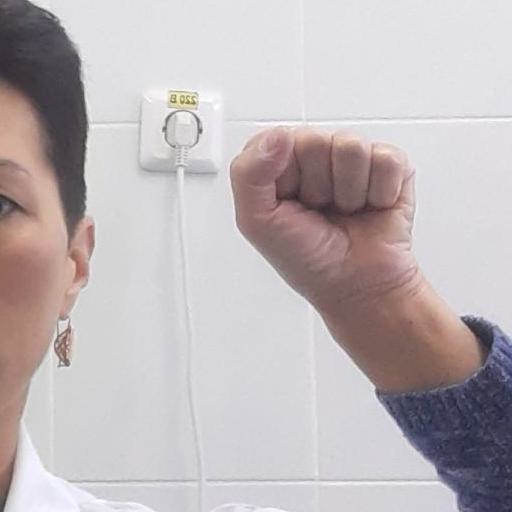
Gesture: fist